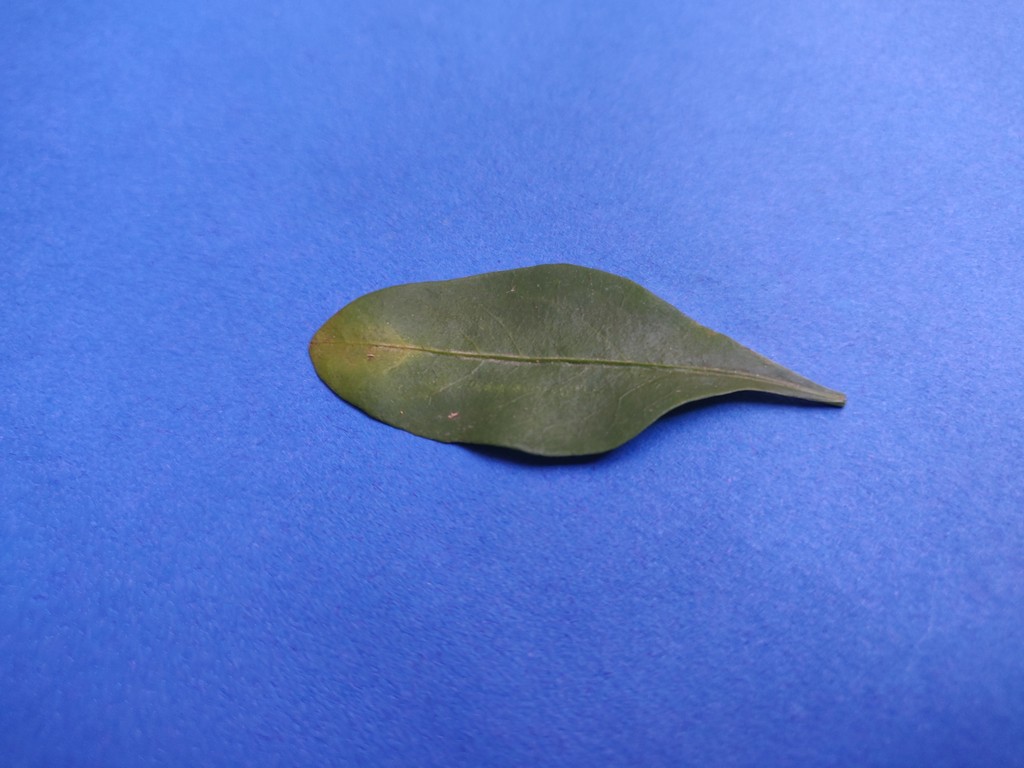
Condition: Unhealthy
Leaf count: single
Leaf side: front